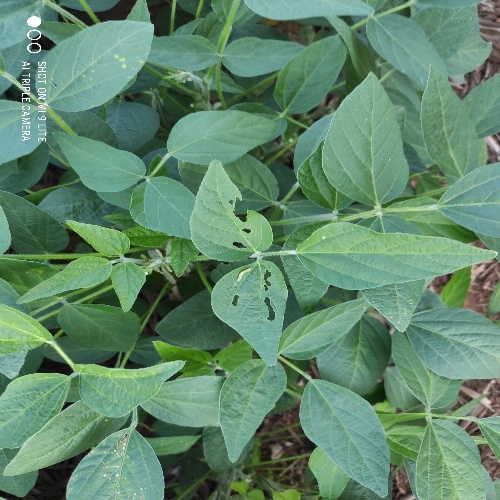
Label: Caterpillar